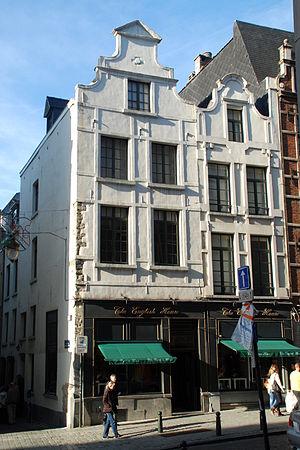
Belgique - Bruxelles - Rue de la Montagne n°46-48 (maisons de style baroque)
La rue de la Montagne est une rue de Bruxelles, en Belgique, située dans le quartier de la Putterie, près de la Gare de Bruxelles-Central.